Church of the SubGenius

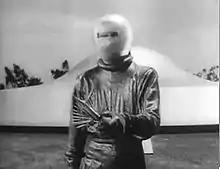
Klaatu, a character from the 1951 American science fiction film "The Day the Earth Stood Still", who is celebrated by the Church of the SubGenius

Local groups of members of the Church of the SubGenius are known as "clenches". They host periodic events known as "devivals", which include sermons, music, and other art forms. The term is used by both the Church of the SubGenius and Discordianism for a gathering or festival of followers. The name is a pun on Christian revivals.